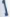
Number: 1